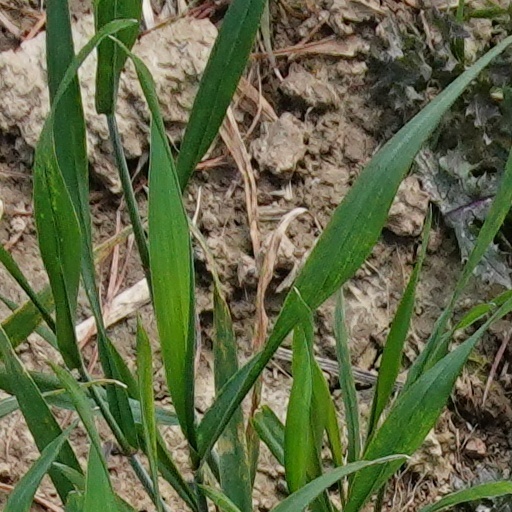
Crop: wheat